Nikon F55

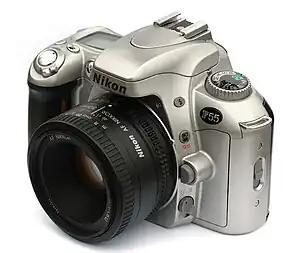
Nikon F55 with a 50mm f/1.8D

The F55 (also known as the N55 in the US or the Nikon Us in Japan) is a 35mm film SLR autofocus camera introduced by Nikon in 2002.